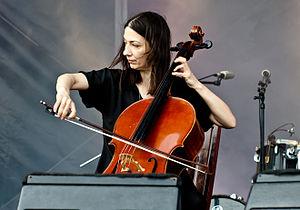
Julia Kent est une violoncelliste et compositrice canadienne née à Vancouver. Elle fut membre du groupe Rasputina avant d'intégrer Antony and the Johnsons. Elle mène également une carrière solo et collabore avec de nombreux artistes.